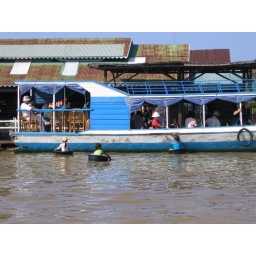
These ingenious kids are sitting in tubs and rowing out to the boats to beg for money.